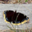
Label: butterfly